Roxbury, Boston

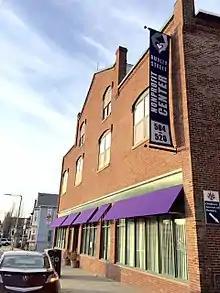
The building where the Dudley Street Neighborhood Initiative organization is located.

As Roxbury developed in the 19th century, the northern part became an industrial town with a large community of English, Irish, and German immigrants and their descendants, while the majority of the town remained agricultural and saw the development of some of the first streetcar suburbs in the United States. This led to the incorporation of the old Roxbury village as one of Massachusetts's first cities, and the rest of the town was established as the town of West Roxbury.